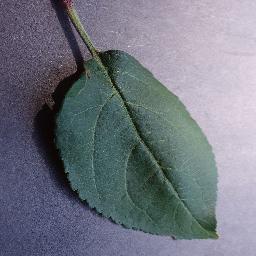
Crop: apple
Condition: healthy